William A. Ekwall

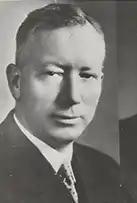

William Alexander Ekwall (June 14, 1887 – October 16, 1956) was an American politician, lawyer, and journalist who served one term as a United States representative from Oregon from 1935 to 1937. From 1942 to 1956, he served as a judge of the United States Customs Court.